National Pirogov Memorial Medical University

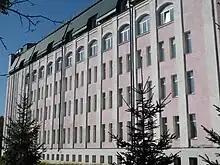
Library Building

There are 6 faculties: two medical (No. 1 and No. 2), training in the specialties of general medicine, pediatrics, medical psychology; dental − specialty dentistry; pharmaceutical − specialty pharmacy and clinical pharmacy; The Faculty of Postgraduate Education provides various forms of postgraduate training for doctors in 33 specialties. Correspondence training of pharmacists are organized at the Faculty of Pharmacy.